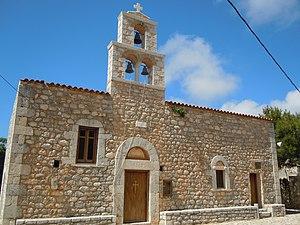
Stavri - église Agios Nikolaos, Ἁγίου Νικολάου
Stavrí est un village du dème du Magne-Oriental, dans le district régional de Laconie, en Grèce.